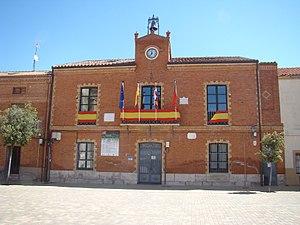
Cigales est une commune de la province de Valladolid dans la communauté autonome de Castille-et-León en Espagne.